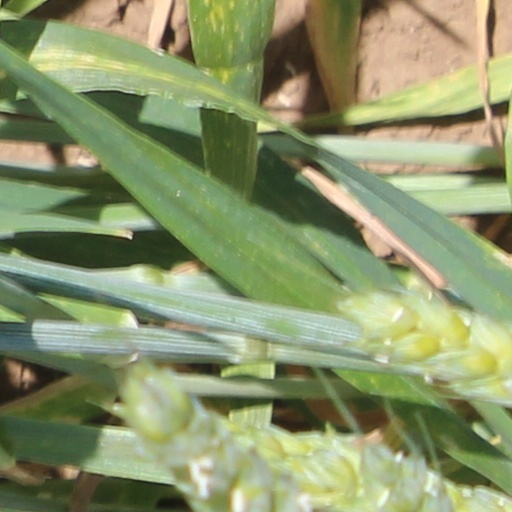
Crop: wheat